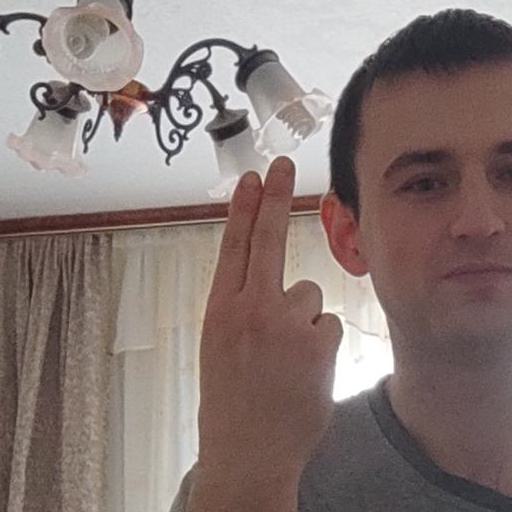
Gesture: two_up_inverted